Saumont-la-Poterie

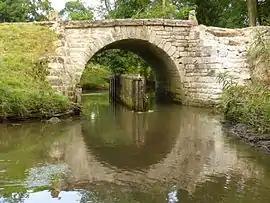
The "Pont de Coq" in Saumont-la-Poterie

Saumont-la-Poterie is a commune in the Seine-Maritime department in the Normandy region in northern France.